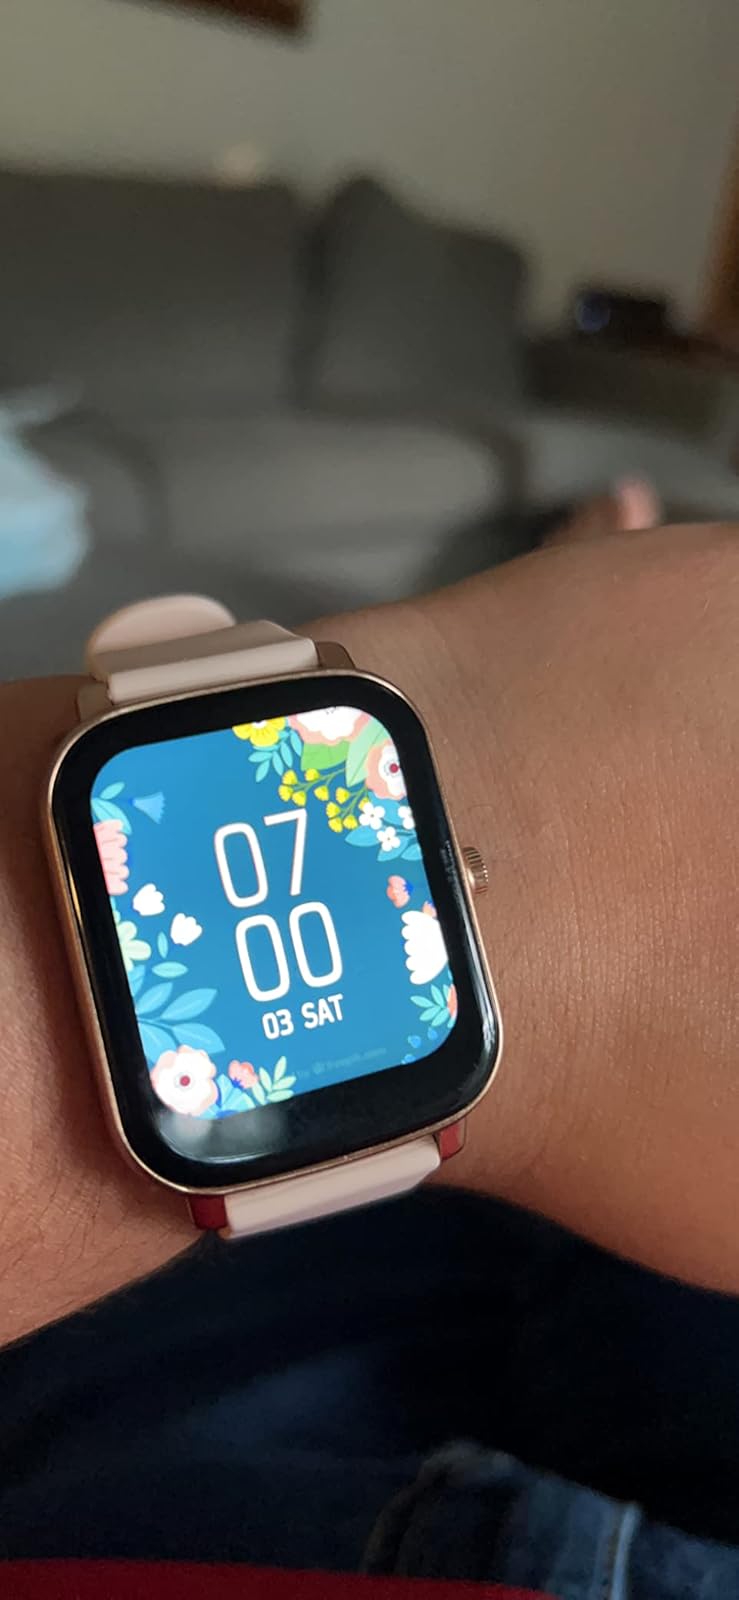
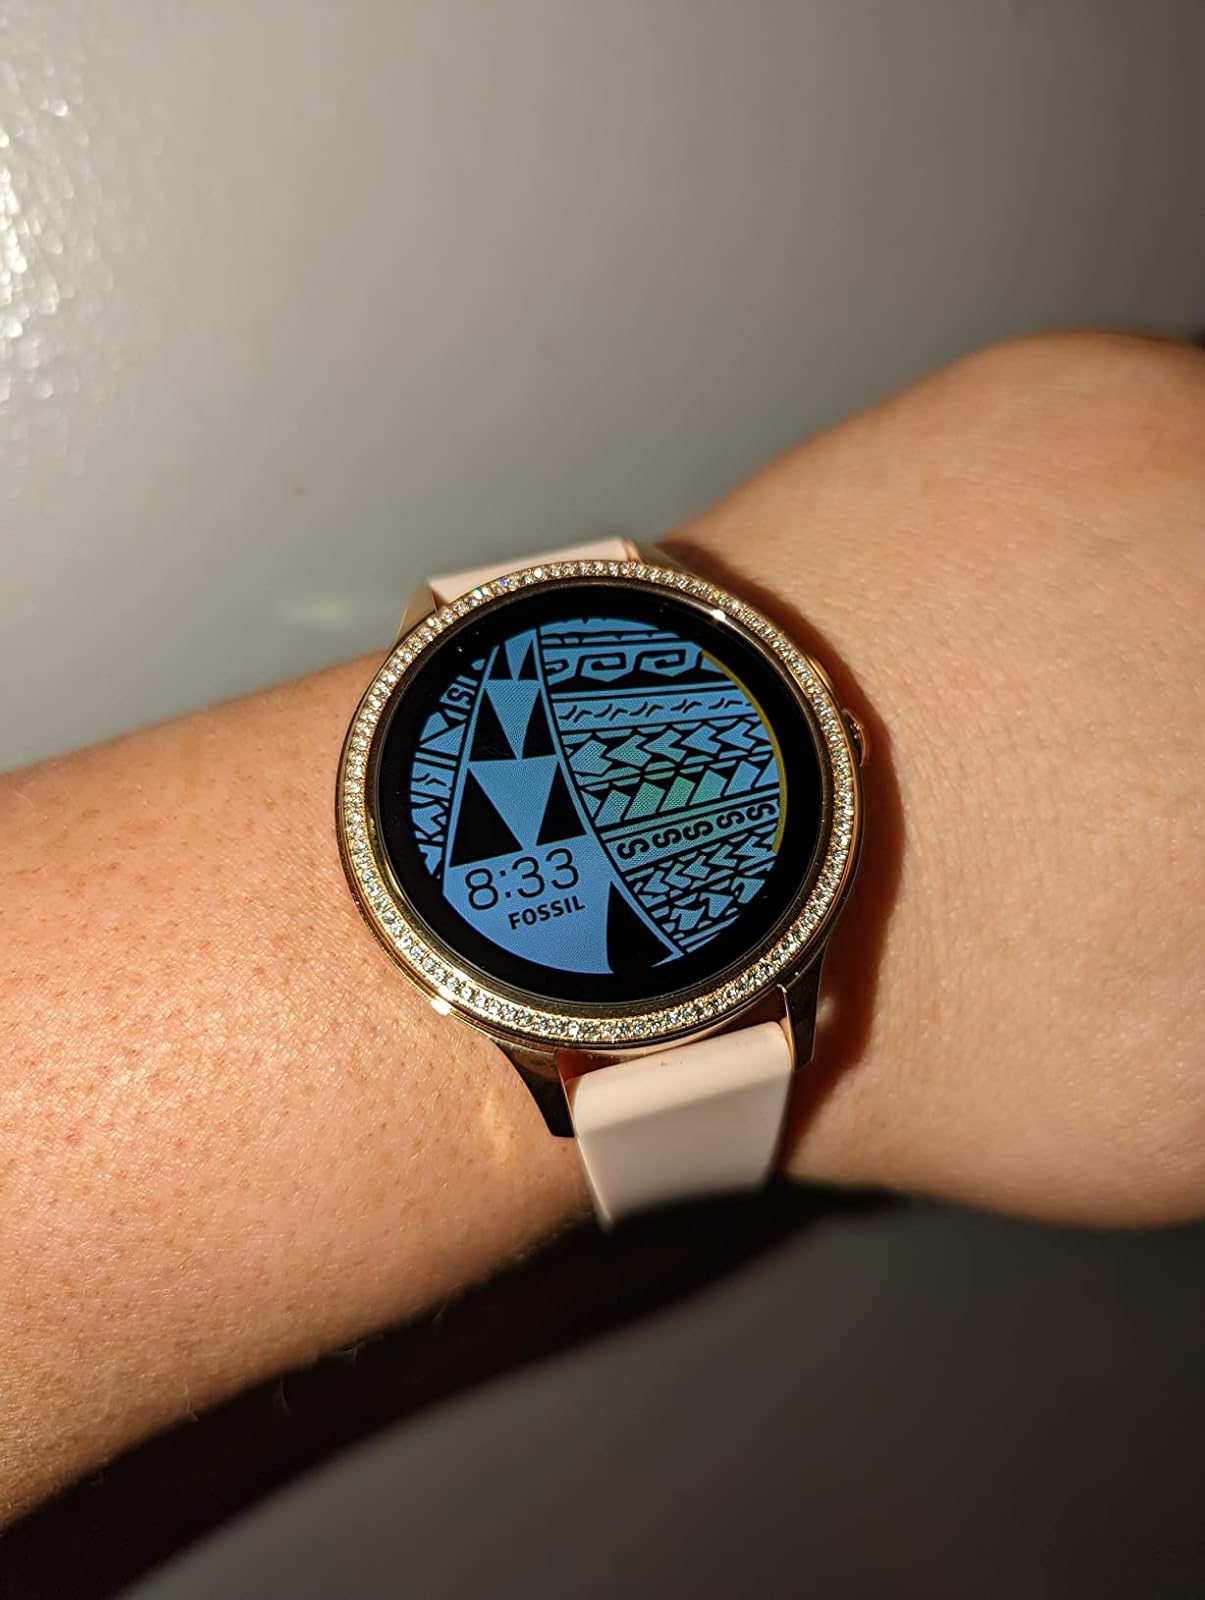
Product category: smartwatch
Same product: no